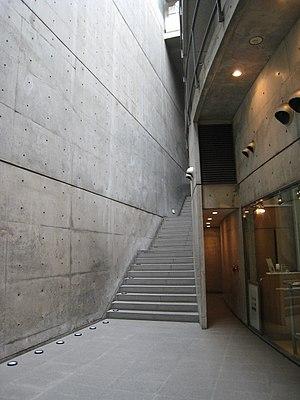
Galleria akka,Osaka,1988. Italiano: Galleria akka, Osaka,1988. 한국어: Galleria akka,오사카, Japan,1988. Română: Galleria Akka. Svenska: Galleria akka,Osaka,1988. 中文: Galleria akka,大阪市,1988.
Tadao Andō, né le 13 septembre 1941 à Osaka, est un architecte japonais. Il a été catégorisé comme faisant partie du style régionalisme critique. Il travaille beaucoup avec le béton et la lumière.